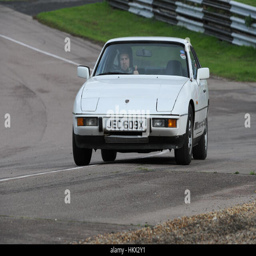
sports car on a race track